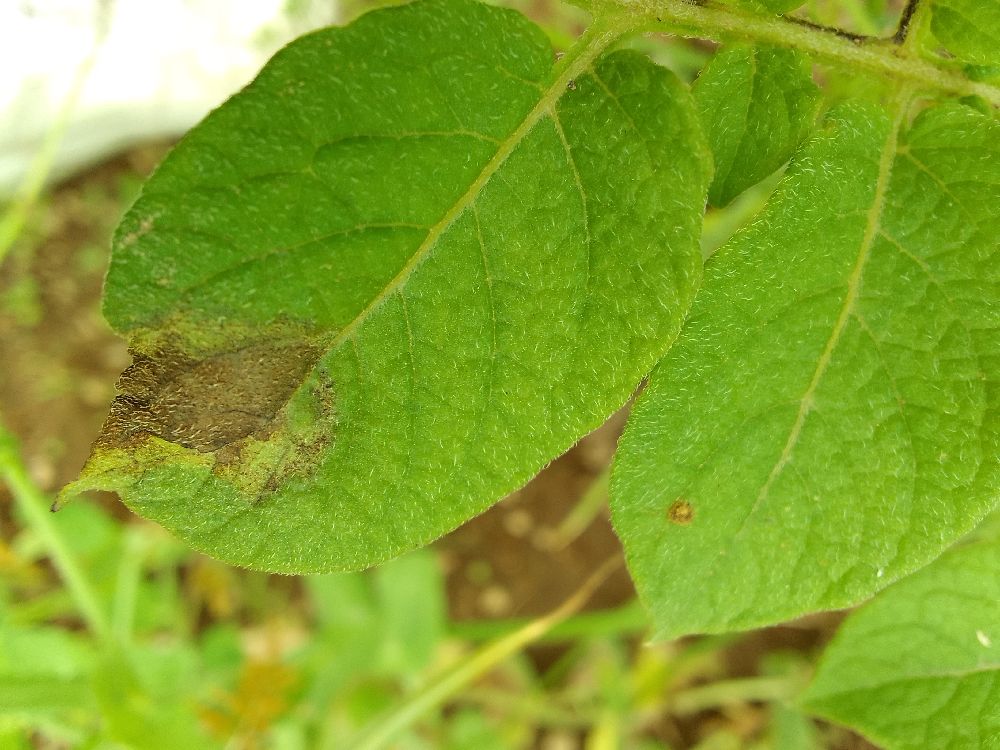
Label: Late blight